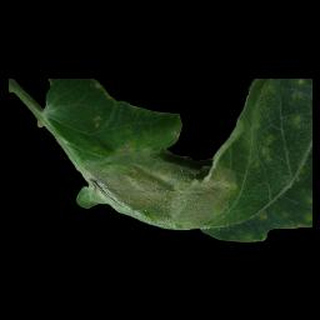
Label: tomato_late_blight